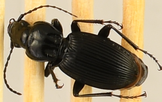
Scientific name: Pterostichus lachrymosus
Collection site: Mountain Lake Biological Station NEON (MLBS), plot MLBS_009